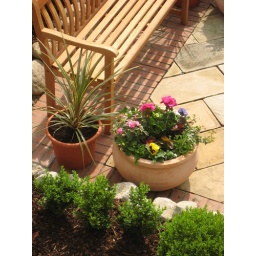
Detail showing low box hedging, stone wall and red brick edging under seat.